Motorola 6809

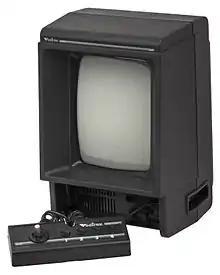
Vectrex home video game console

The 6809 also saw use in various videogame systems. Notable among these, in the 68A09 incarnation, was the unique vector graphics-based Vectrex home videogame machine. It was also used in the Milton Bradley Expansion (MBX) system (an arcade console for the TI-99/4A home computer), and a series of arcade games released during the early to mid-1980s. Williams Electronics was a prolific user of the processor, which was deployed in "Defender", "Stargate", "Joust", "", "Sinistar", and other games. The 6809 CPU forms the core of the successful Williams Pinball Controller. The KONAMI-1 is a modified 6809 used by Konami in "Roc'n Rope", "Gyruss", and "The Simpsons".